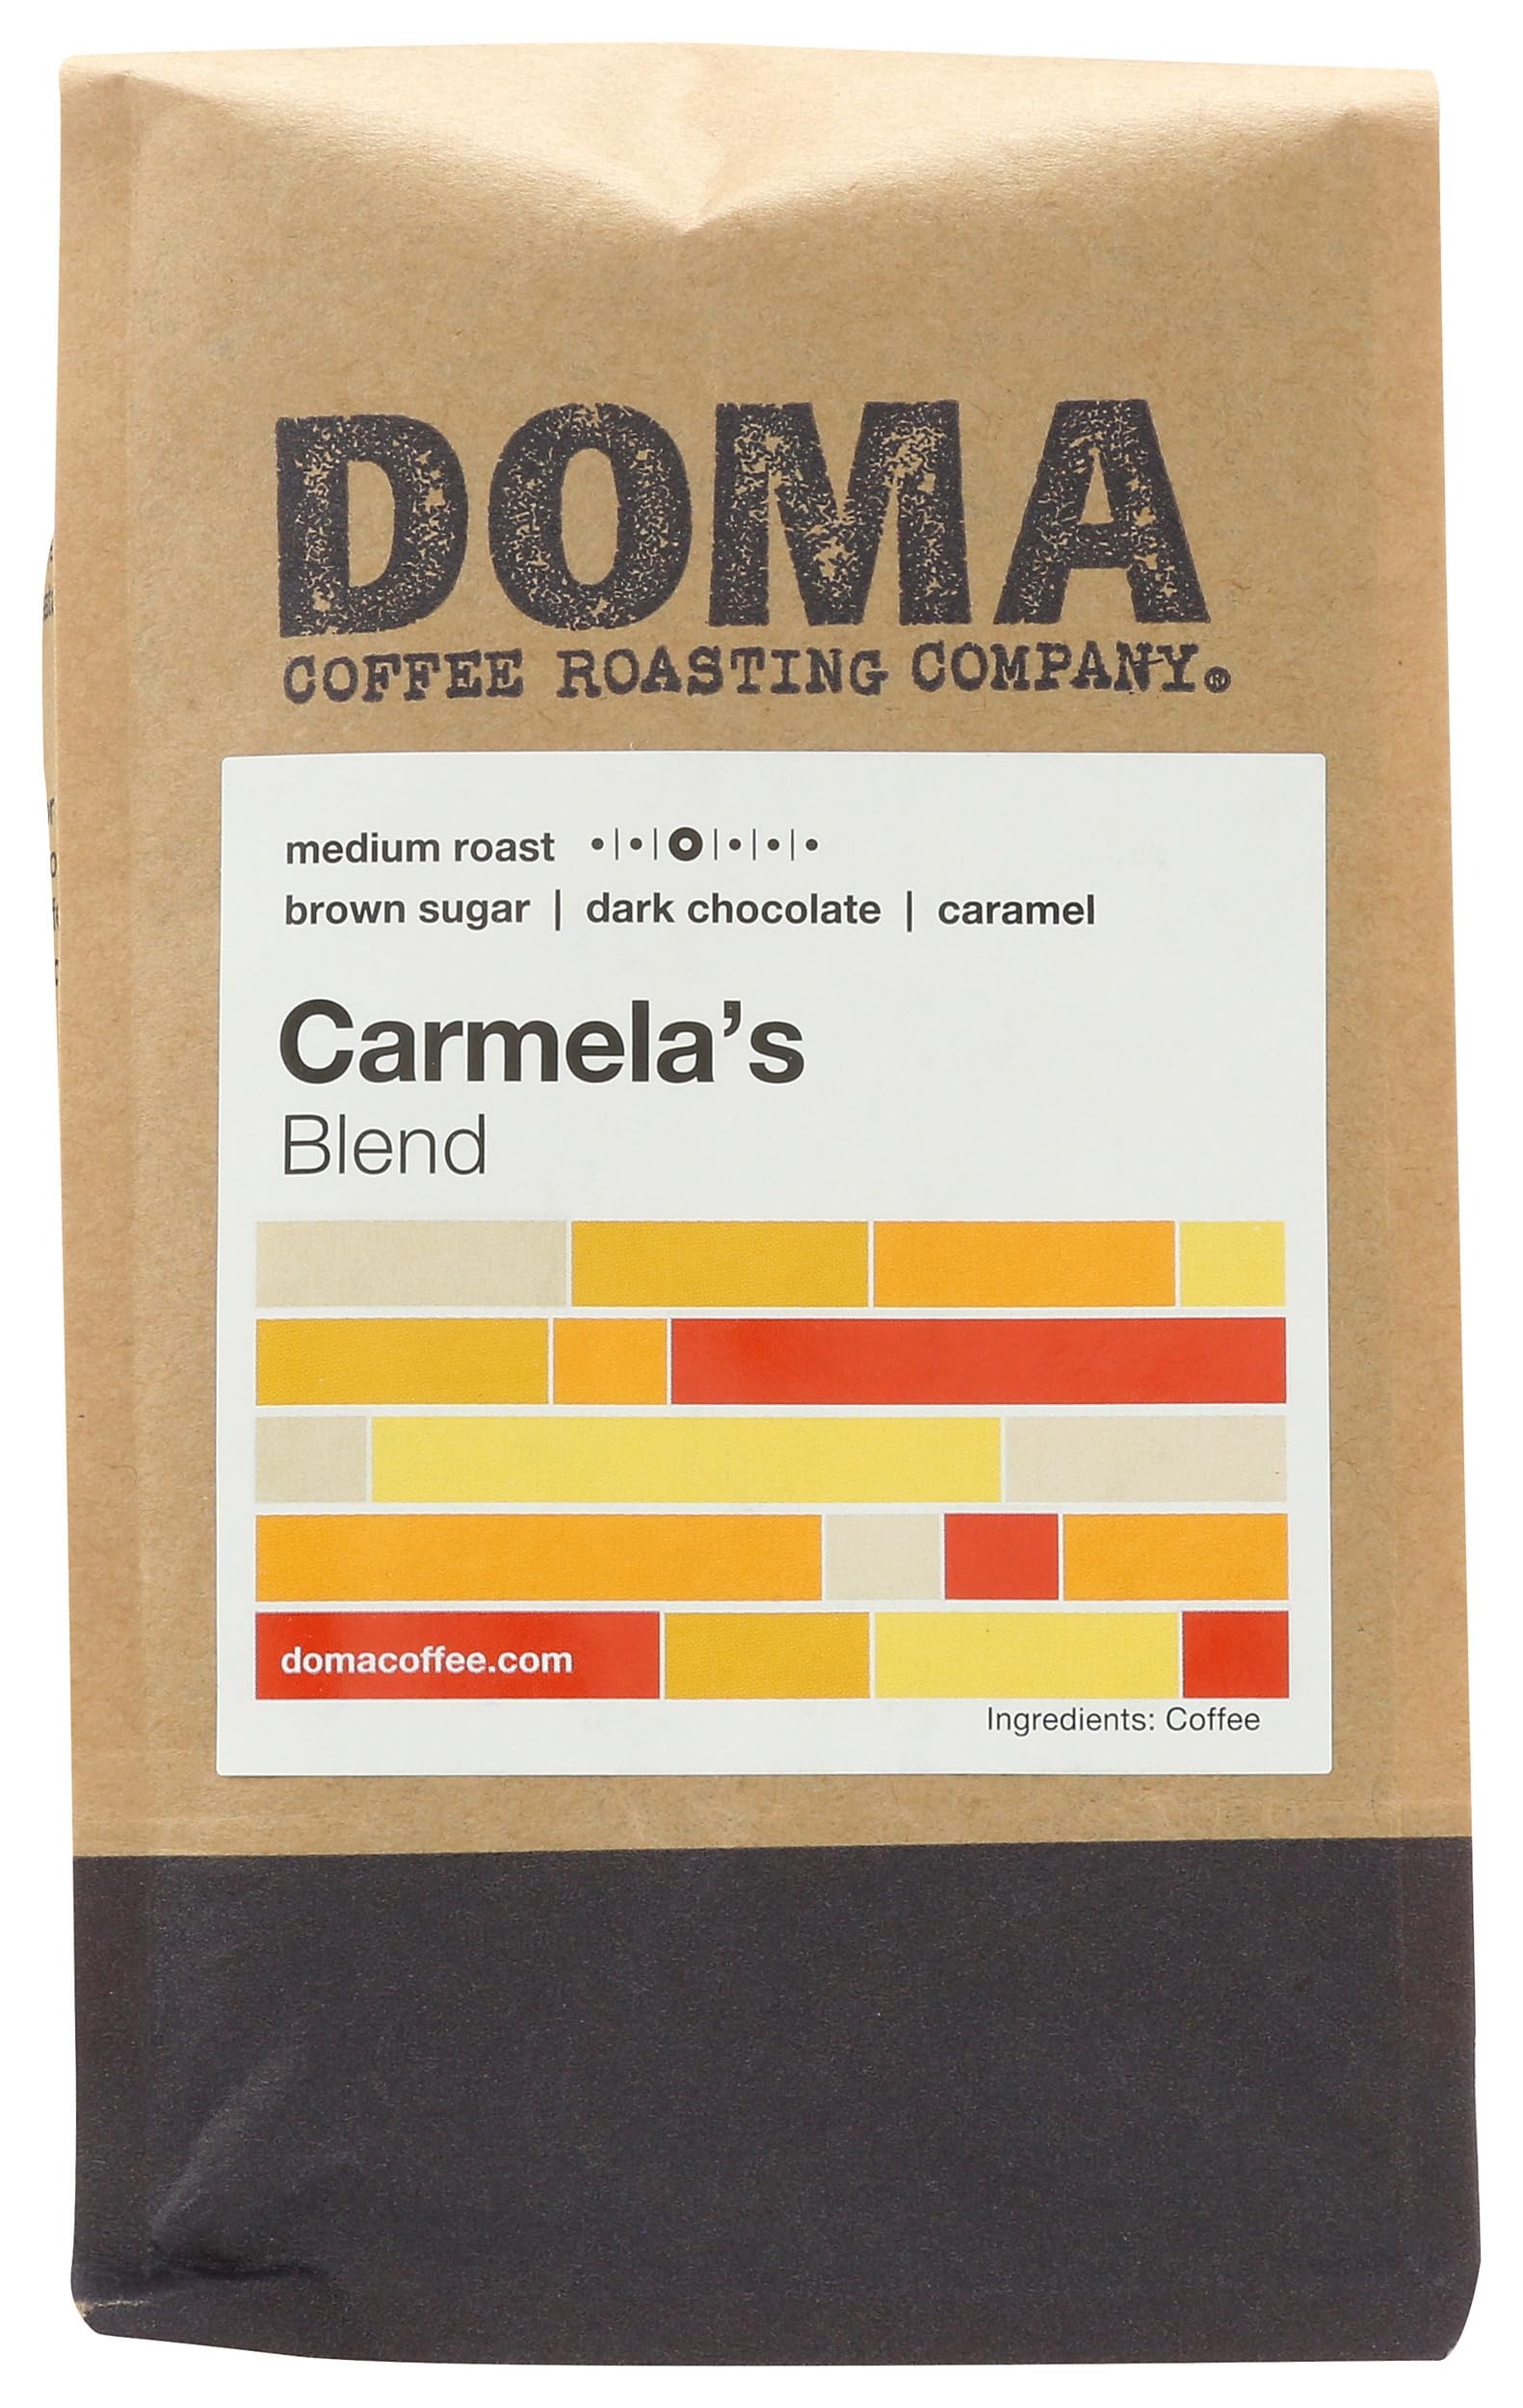
Item Name: DOMA COFFEE ROASTING CO Carmela's Espresso, 12 OZ
Bullet Point 1: All coffee is fresh roasted-to-order for you.
Bullet Point 2: Grind: Whole Bean
Bullet Point 3: Roast: Medium
Bullet Point 4: Notes: Dark Chocolate, Pepper, Pipe Tobacco
Product Description: Rich, complex and full of body with hints of caramel and chocolate. Our careful blending of select coffees from South and Central America creates a spectacular cup and is excellent prepared both as an espresso, drip coffee or french press.
Value: 12.0
Unit: Ounce

Price: 40.39